Pocahontas

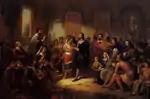
"Marriage of Pocahontas" (1855)

During her stay at Henricus, Pocahontas met John Rolfe. Rolfe's English-born wife Sarah Hacker and child Bermuda had died on the way to Virginia after the wreck of the ship "Sea Venture" on the Summer Isles, now known as Bermuda. He established the Virginia plantation Varina Farms, where he cultivated a new strain of tobacco. Rolfe was a pious man and agonized over the potential moral repercussions of marrying a heathen, though in fact Pocahontas had accepted the Christian faith and taken the baptismal name Rebecca. In a long letter to the governor requesting permission to wed her, he expressed his love for Pocahontas and his belief that he would be saving her soul. He wrote that he was: